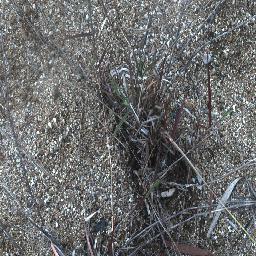
Label: negative